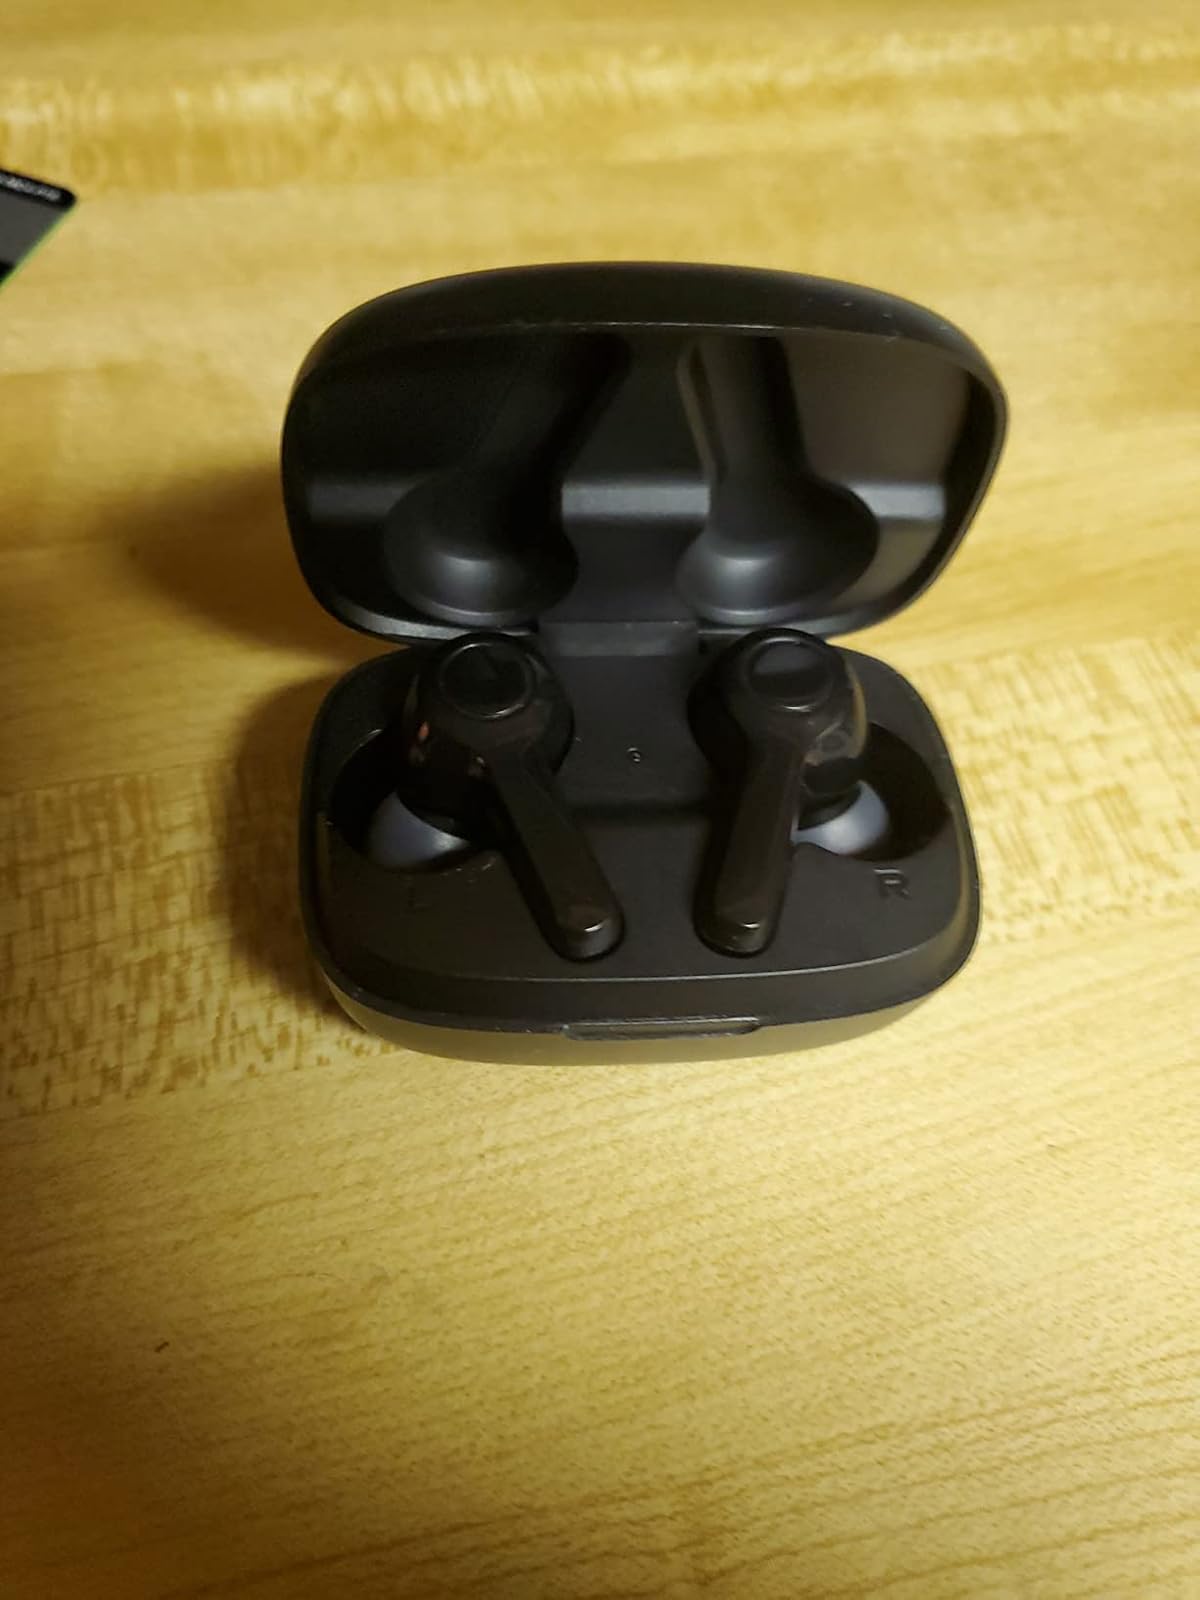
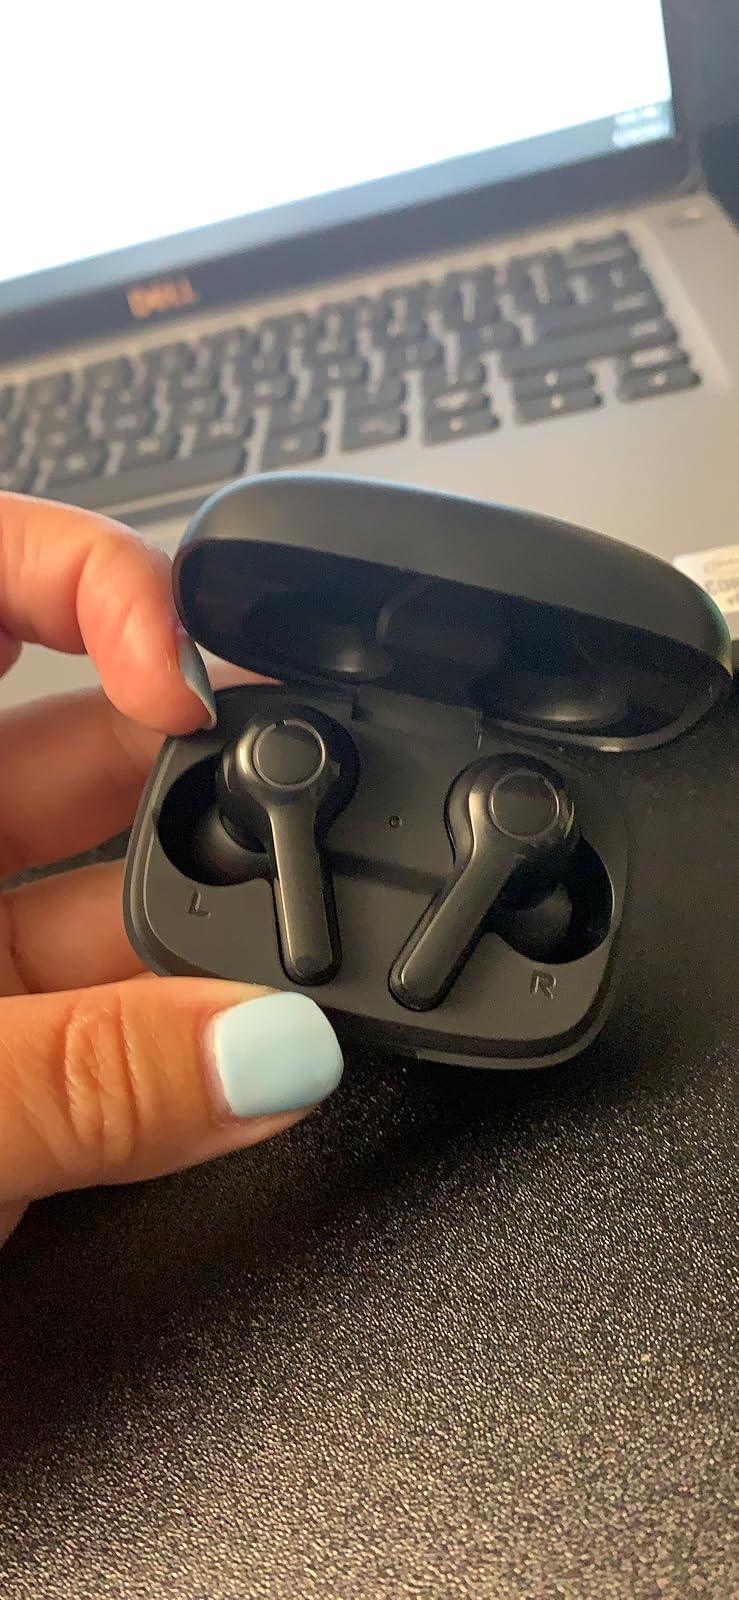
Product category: earbuds
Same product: yes